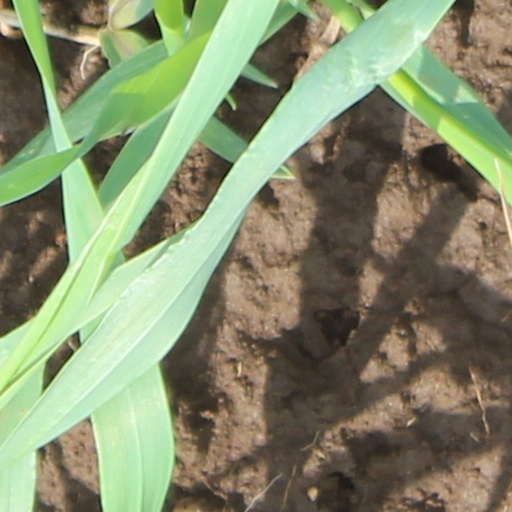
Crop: wheat